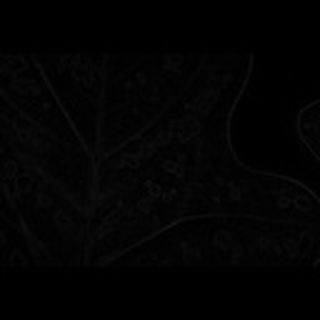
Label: cotton_target_spot